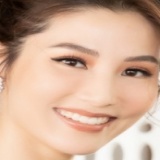
diễn viên Diễm My 9x